Translatewiki.net

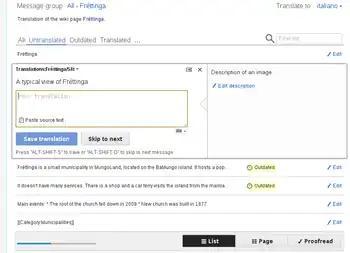
User interface, from the

Translations are synchronised between a version control system and translatable wiki pages.